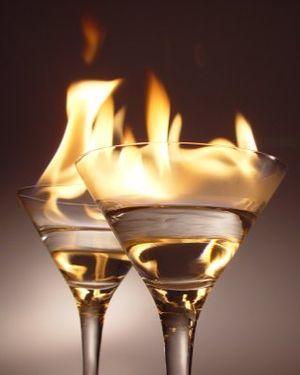
Les cocktails flambés contiennent une petite quantité d'alcool fort qui est enflammé avant consommation. ગુજરાતી: સળગતાં કૉકટેઇલ 日本語: フレイミング・カクテル (Flaming Cocktail)。飲む前に、わずかづつ揮発し続ける気化アルコールに点火（フランベ）して炎を演出する。 Norsk nynorsk: Brennande cocktailar. Polski: Flambirowane koktajle zawierają niewielką domieszkę wysokoprocentowego alkoholu, zapalanego przed podaniem. Română: Cocktailurile ""în flăcări"" conţin o cantitate de alcool tare, care este aprins înainte de consumare. 中文（简体）‎: 燃烧的鸡尾酒。"